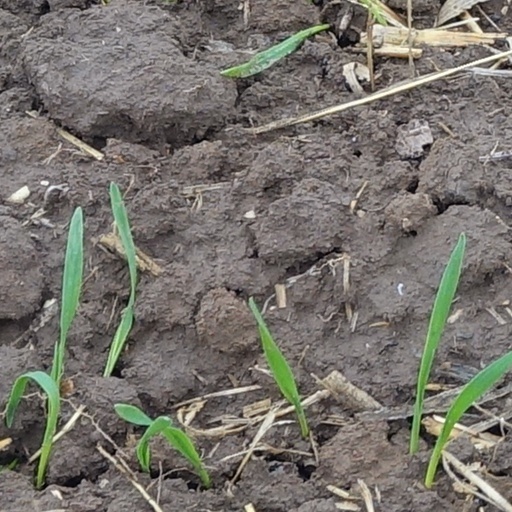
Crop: wheat